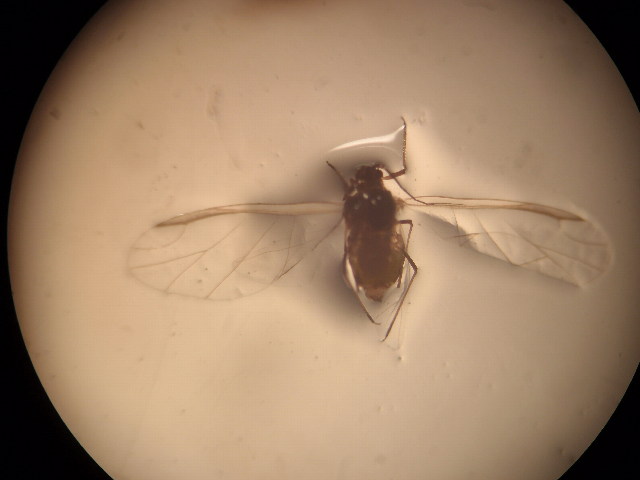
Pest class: bird_cherry_oat_aphid